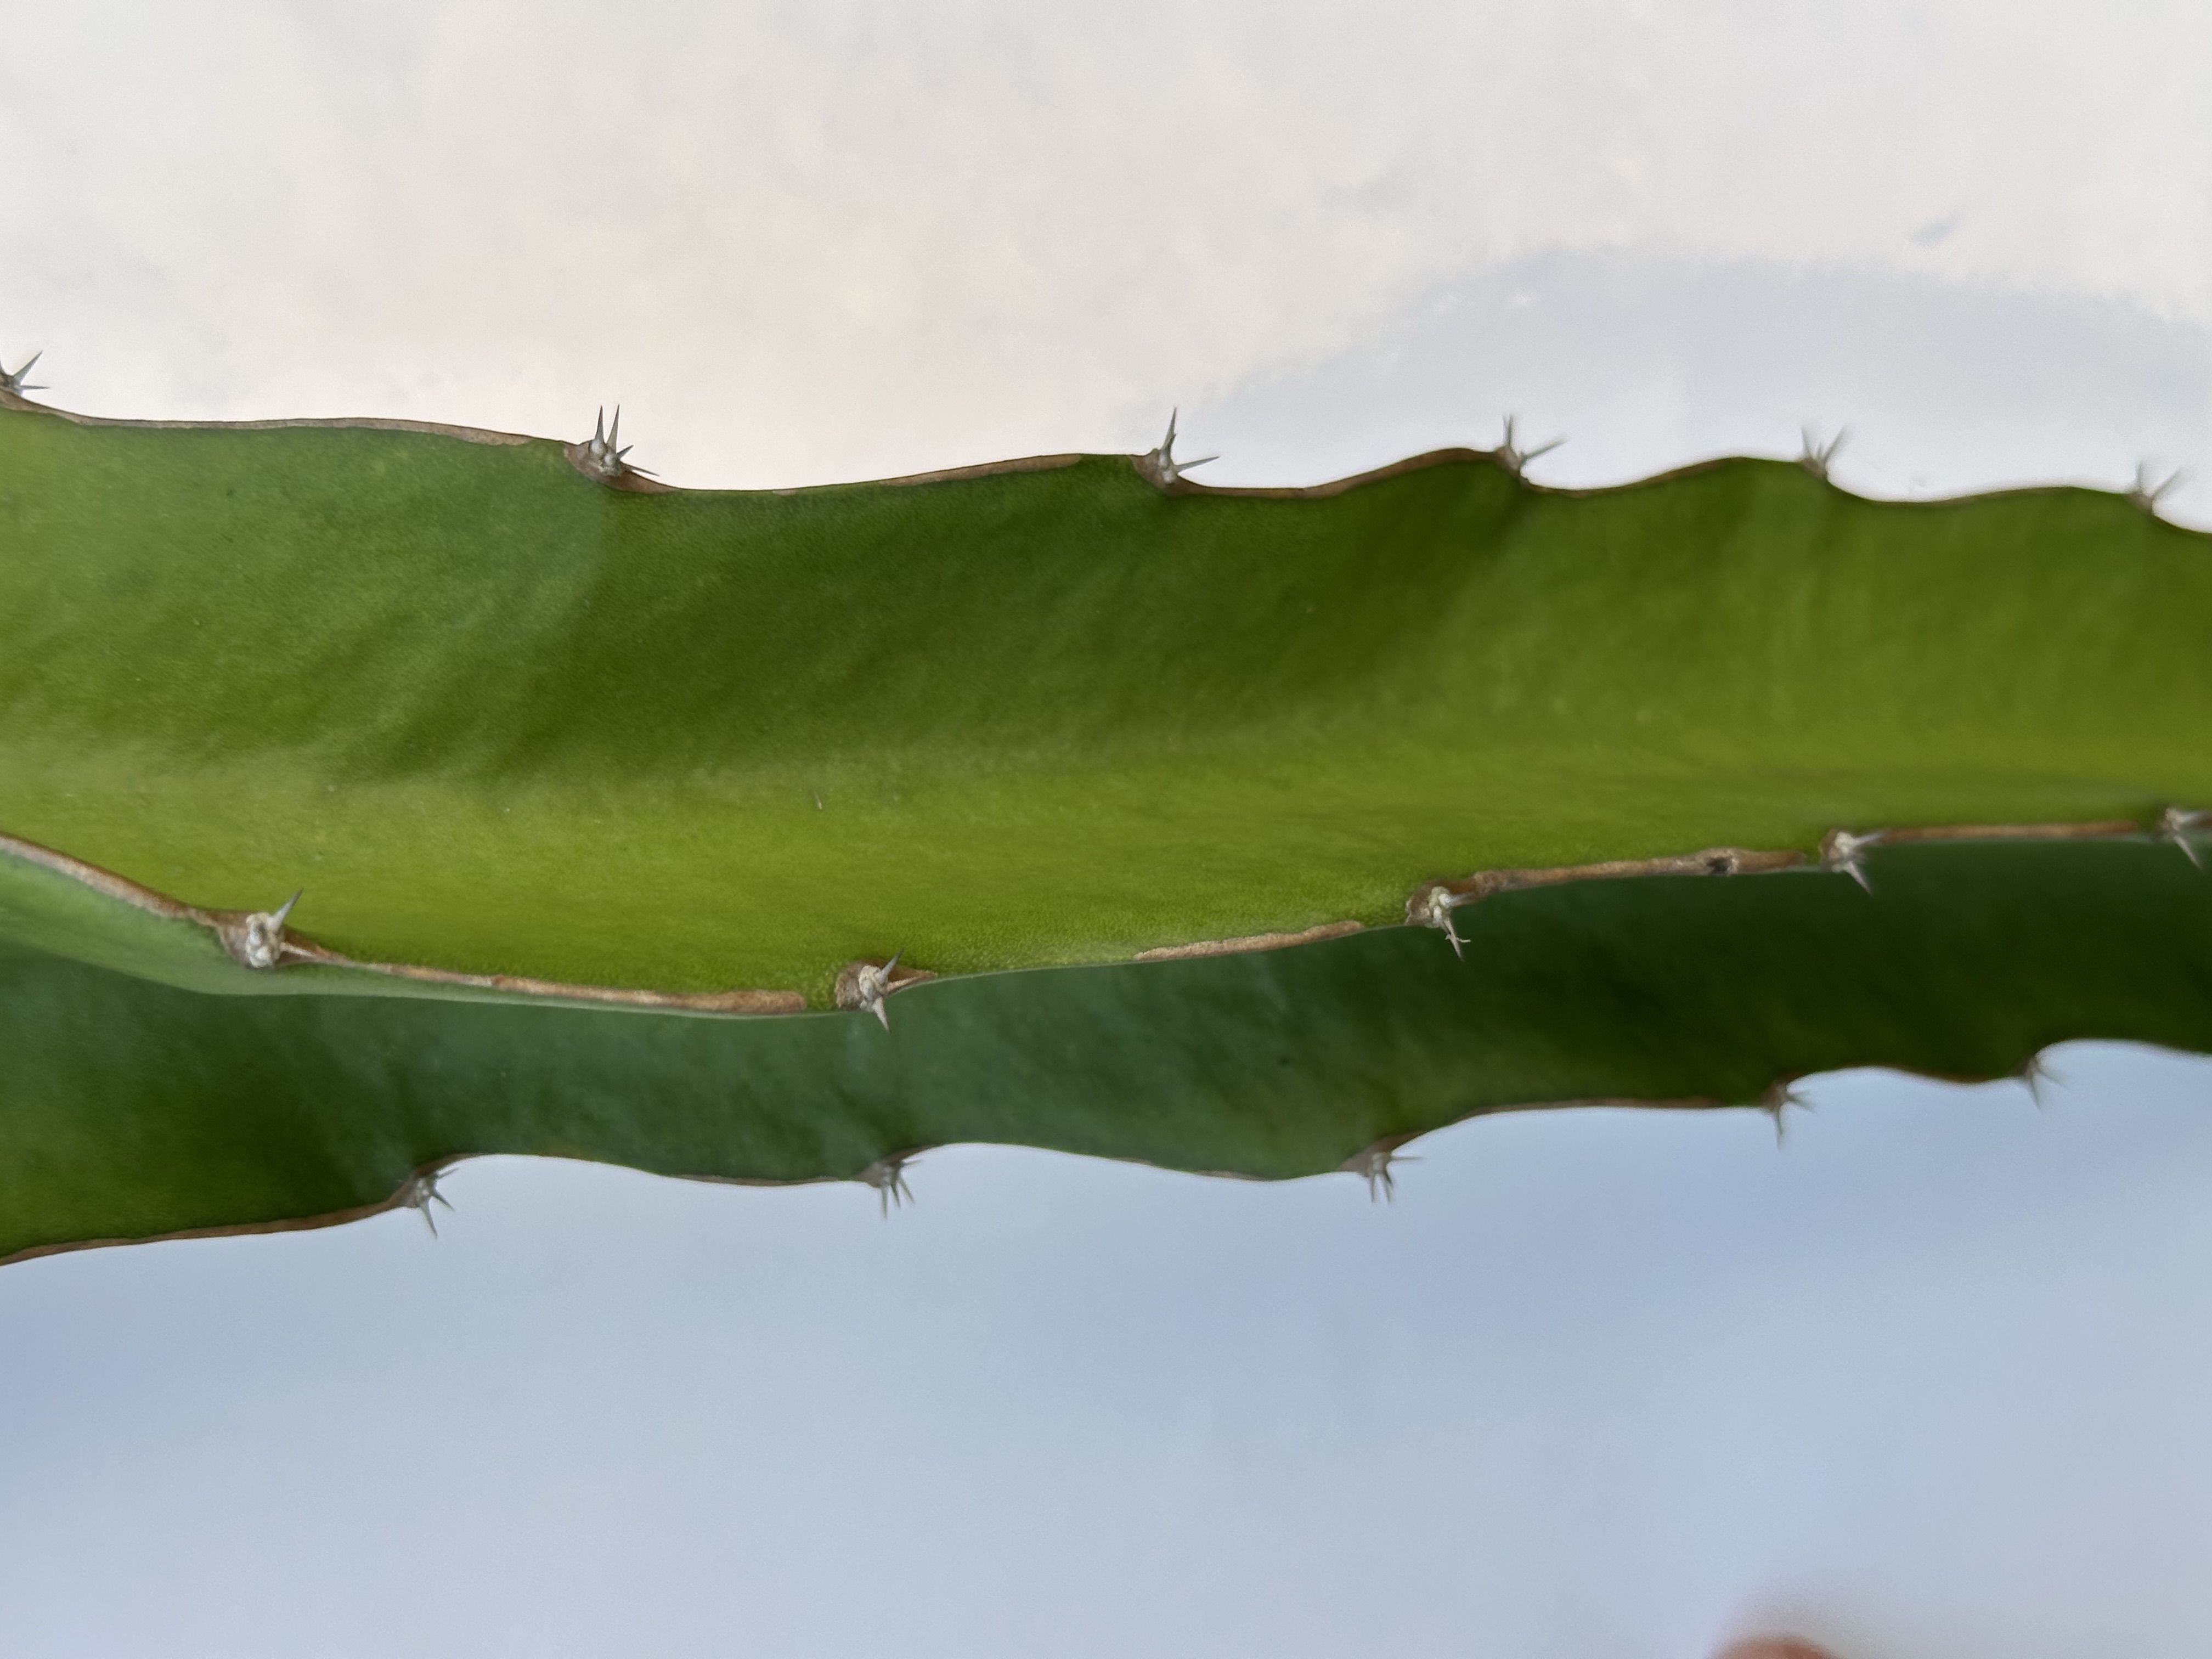
Label: Good leaf